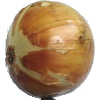
Label: white_onion